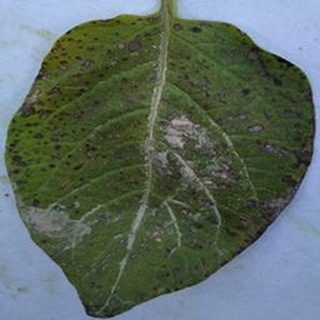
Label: potato_early_blight